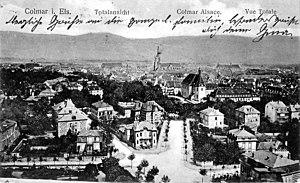
Colmar vu depuis le Château d'eau